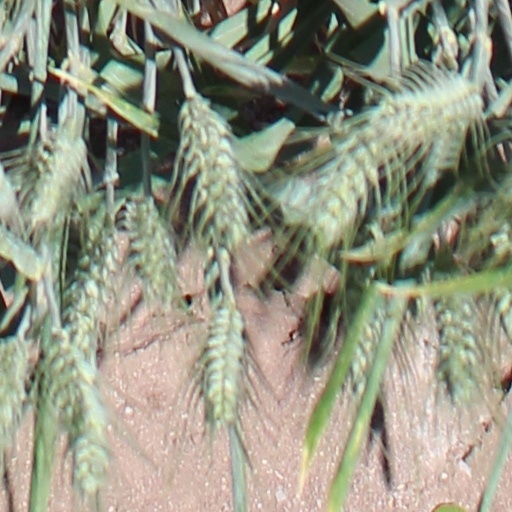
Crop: wheat